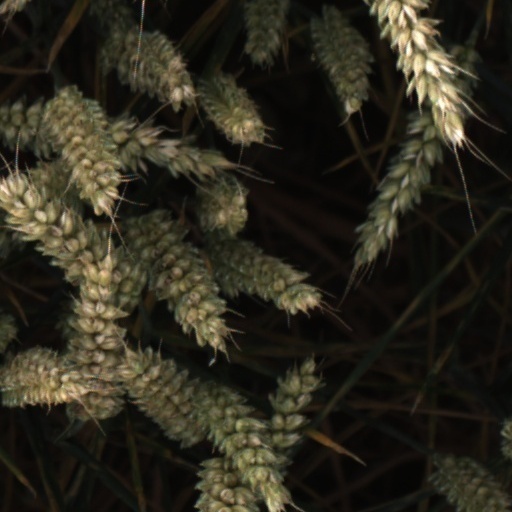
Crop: wheat